George Bentham (singer)

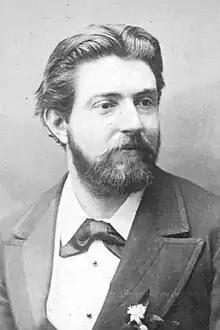
George Bentham

George Bentham (9 December 1843 – 25 March 1911) was an English tenor best remembered today for creating the role of Alexis in the Gilbert and Sullivan comic opera "The Sorcerer" in 1877. As Giorgio Bentami he pursued a professional opera and concert career in Europe and Britain from 1868 to 1877. Alexis proved to be his last role.